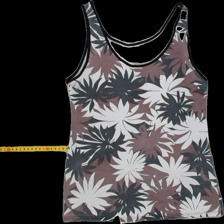
View: front
Type: Top
Category: Ladies
Brand: Not Applicable
Colors: Multicolor
Material: 90%polyamide 10%elastan
Pattern: Floral print
Trend: No trend
Stains: Yes
Price range: <50
Recommended usage: Export